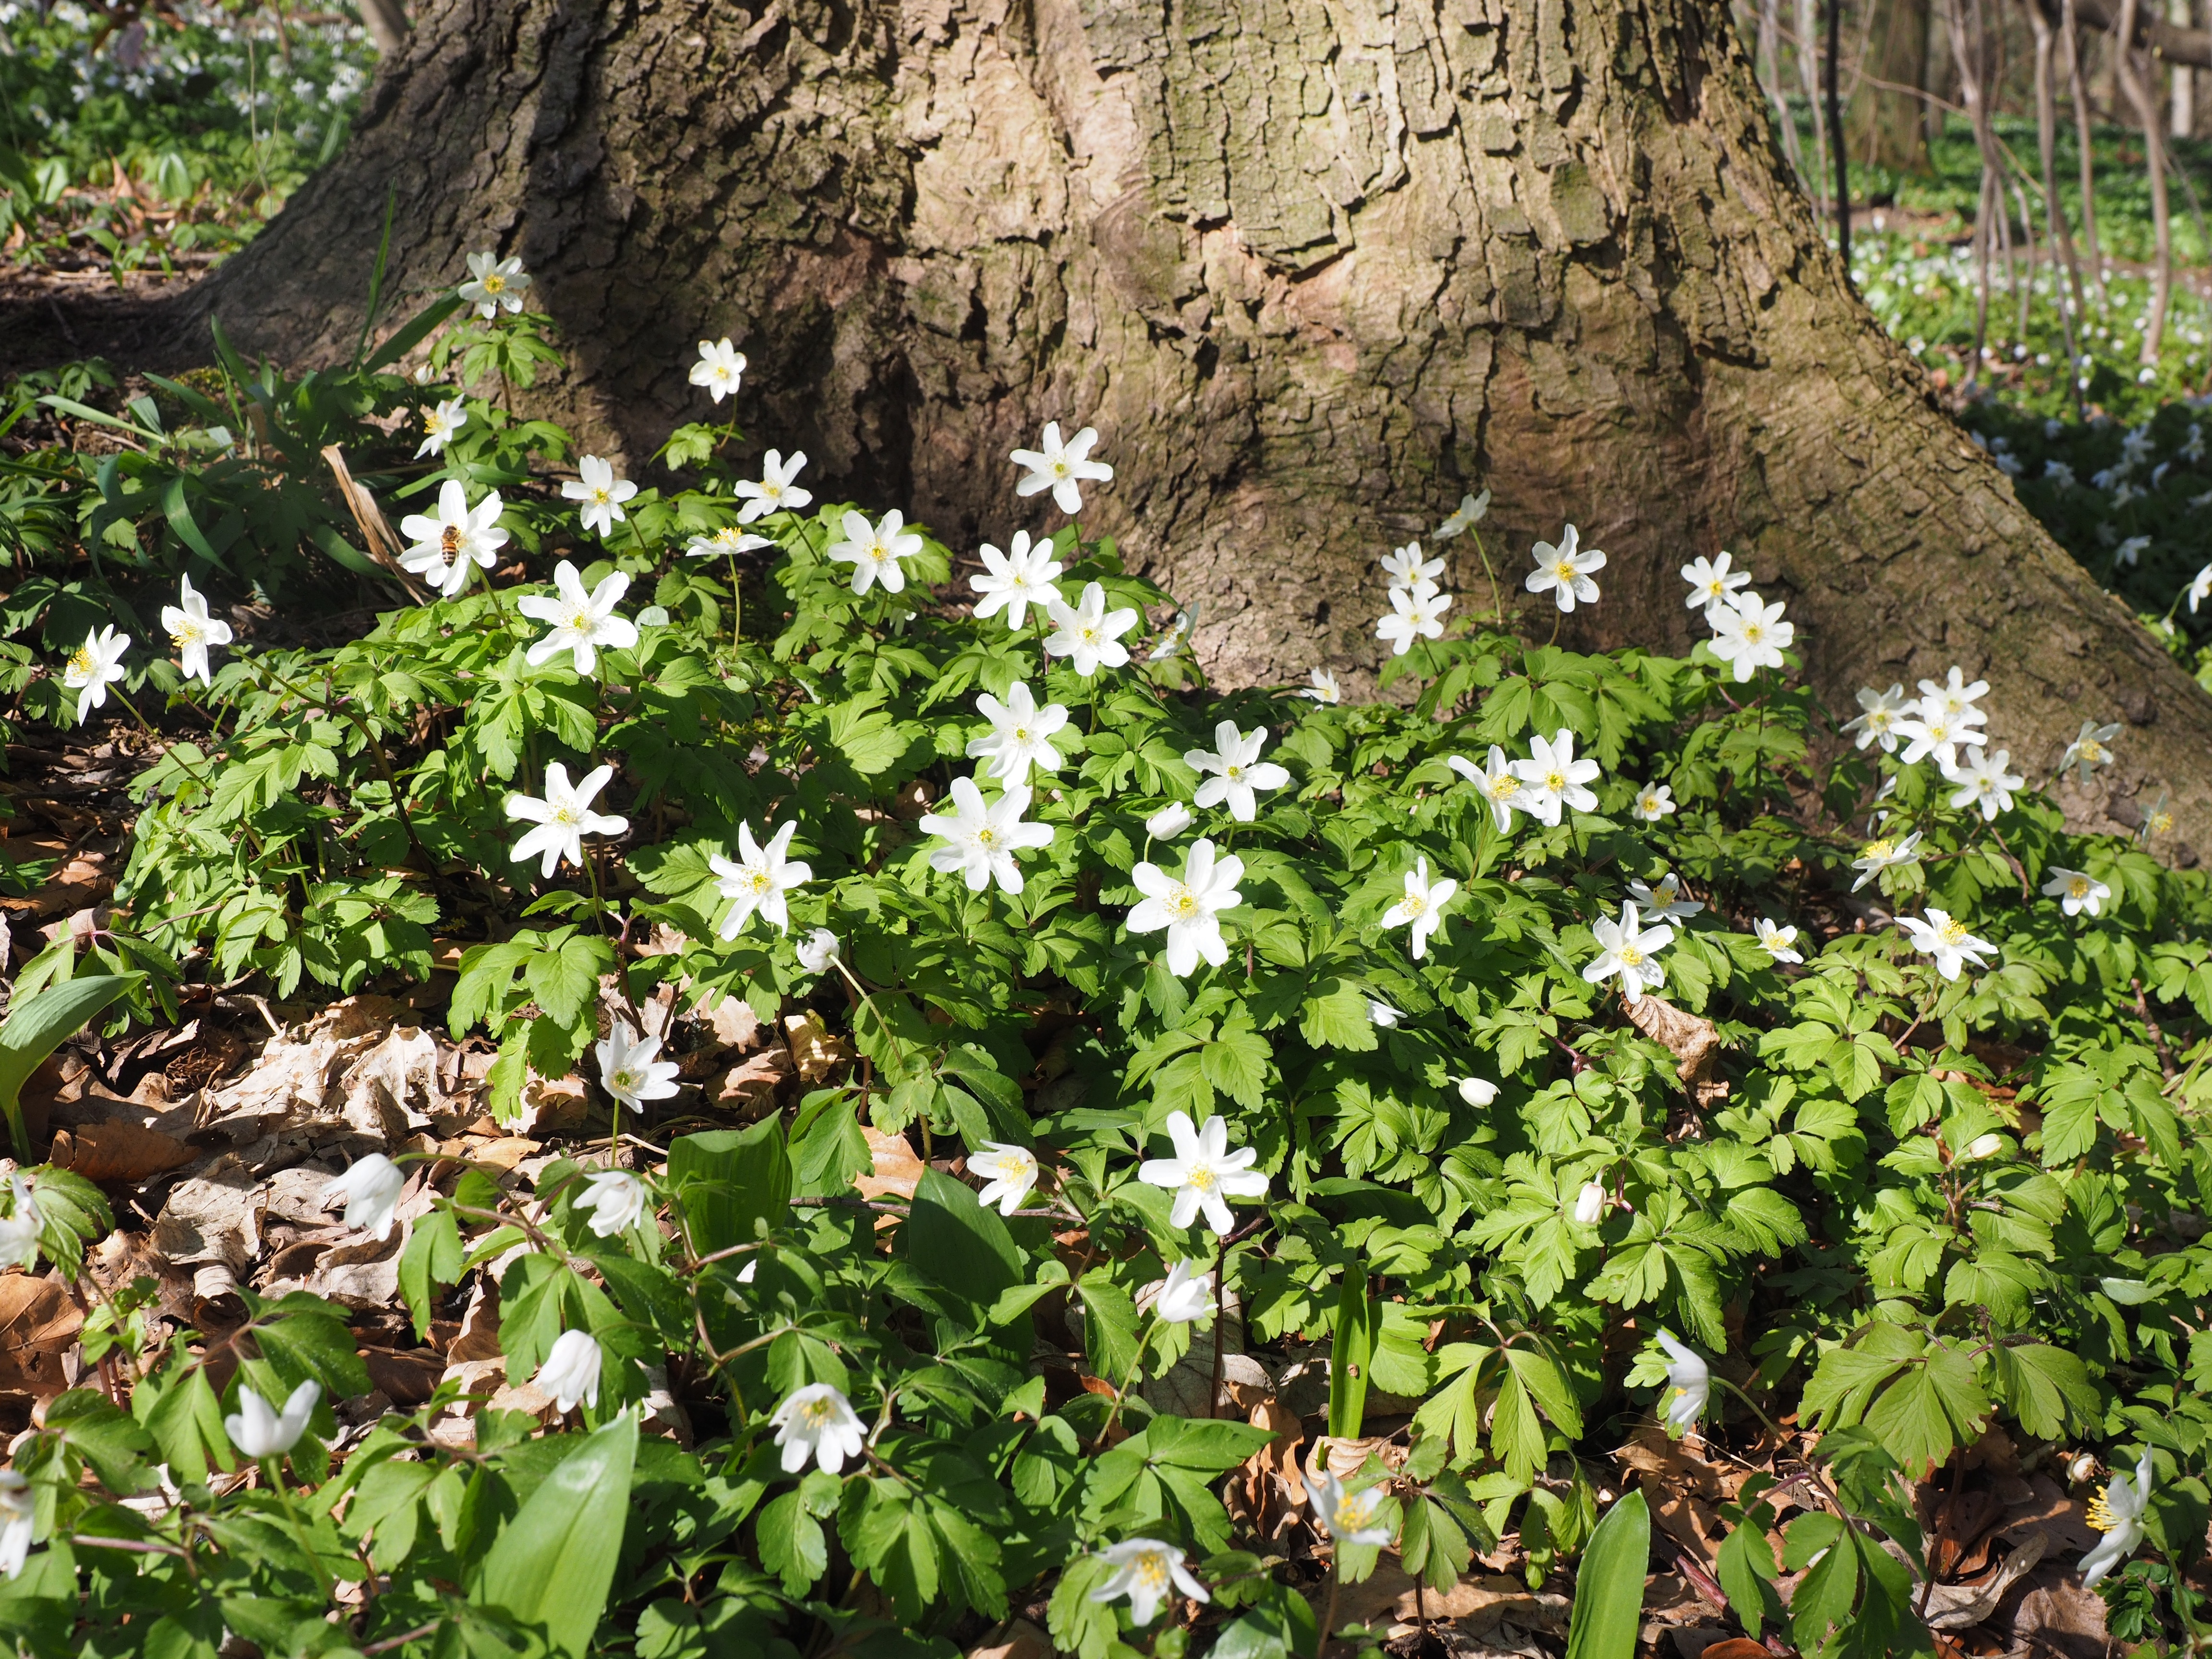
forest, blossom, light, plant, white, flower, bloom, idyllic, log, herb, botany, garden, flora, wildflower, wild plant, forest floor, shrub, beautiful, woodland, anemone, luck, magical, hazel flower, lick, charming, water flower, fouling, wood anemone, flowering plant, forest plant, forest flower, hahnenfu gew chs, ranunculaceae, anemone nemorosa, rocket flower, geiss flowers, geiss floral, geisseblueemli, aeschabluomen, april flowers, april buttercup, eye flower, augewurz, bettsaichern, eierbluome, gaisanaegeli, gaisgloeggli, gastgloeggli, geistblueemli, gockeler, guggechblume, gugguche, hahnefuessel, hanotterblom, hein anemone, white wood flower, cheese flowers, cheesy flower, cat flower, kukuksblume, luk, merzagloeggli, merzenblume, morgendaemmcher, ostblome, osterblome, osterblueme, schneegloeggli, schneekaterl, geranium flower, tuba teckel, wild violets, waldgloeckli, forest chicken, waldhaenlein, white waldheele, waldheelin, white forest violas, weissaeugel, wang steibluoma, witte lanka, witte oeschken, wittoegschen, zegenblaume, and zitlosa, white waldhenle, white forest halili, ranunculi species lactea quarta, land plant